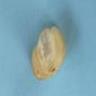
Maize quality: Bad